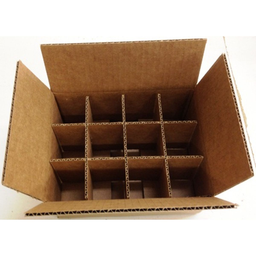
Label: cardboard